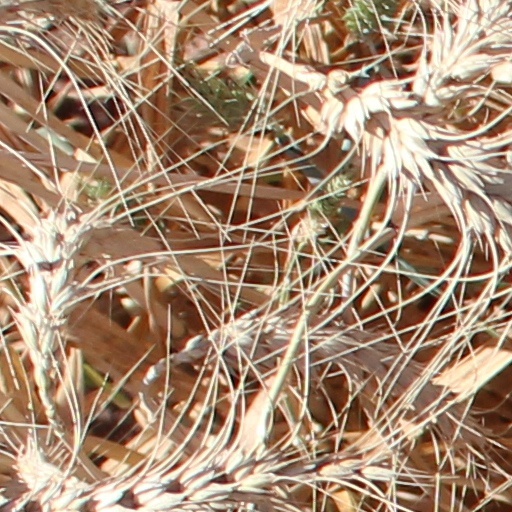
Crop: wheat